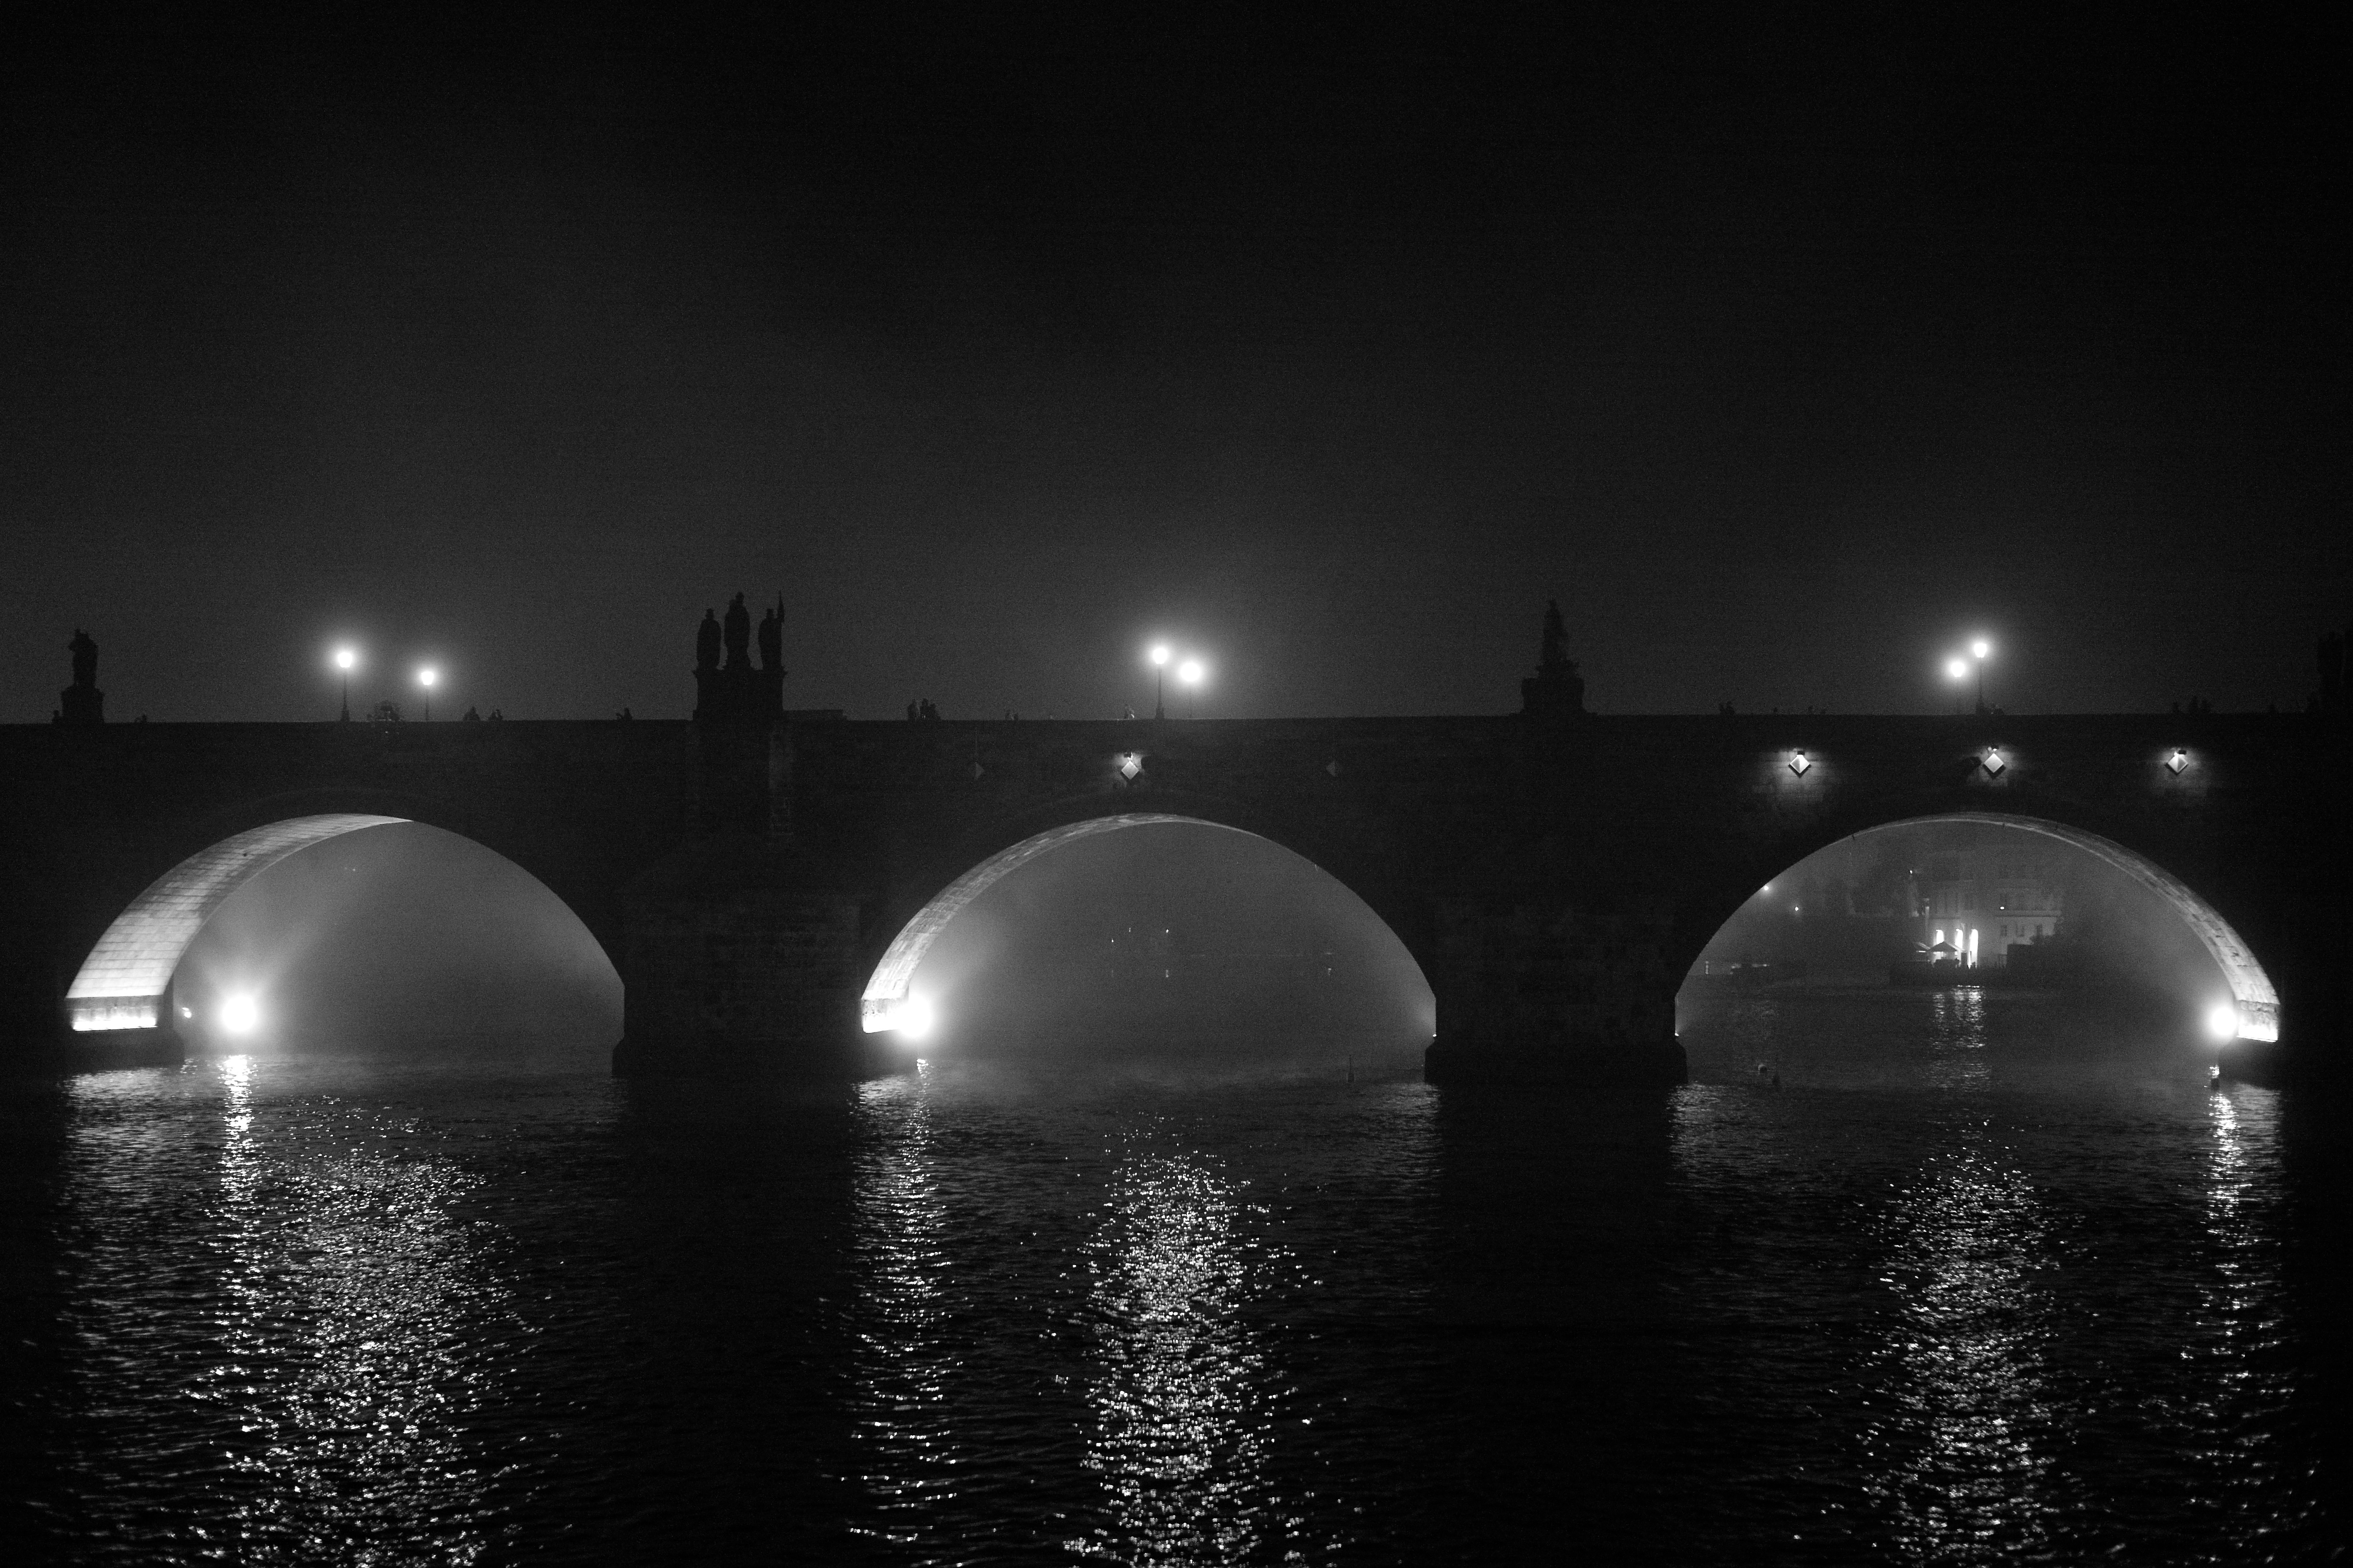
light, black and white, fog, mist, white, bridge, street, night, city, atmosphere, river, travel, europe, arch, reflection, shadow, calm, romantic, darkness, empty, prague, street light, black, monochrome, lighting, gothic, moonlight, bw, brug, m, spire, arches, symmetry, praga, nightscape, nightshot, shape, leica, 240, summilux, most, charles, vltava, reka, czech, cesko, praha, praag, prag, karluvmost, malastrana, lesserquarter, shining, ceskarepublika, brueck, monochrome photography, atmospheric phenomenon